Pressure-wind relationship calculations for tropical cyclones

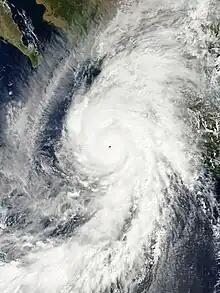
Hurricane Patricia had the second-lowest pressure and highest wind speeds ever recorded in a tropical cyclone.

There are several different methods to derive pressure from wind speed and vice versa in tropical cyclones. Both information minimum pressure and wind speed have their utilities. Wind speed can describe the destructive potential of a tropical cyclone.